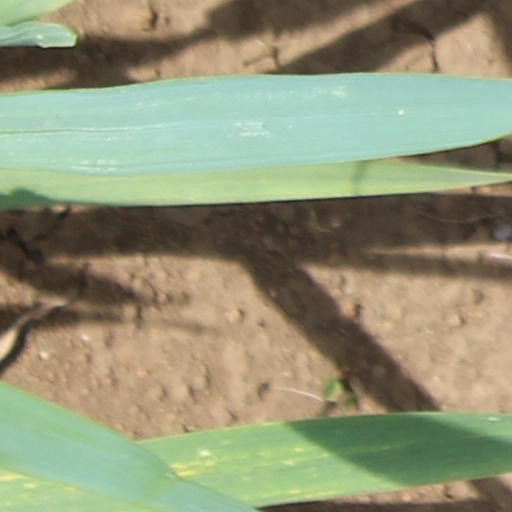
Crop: wheat